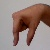
The image shows a hand gesture representing the letter 'Q' in Indian Sign Language.